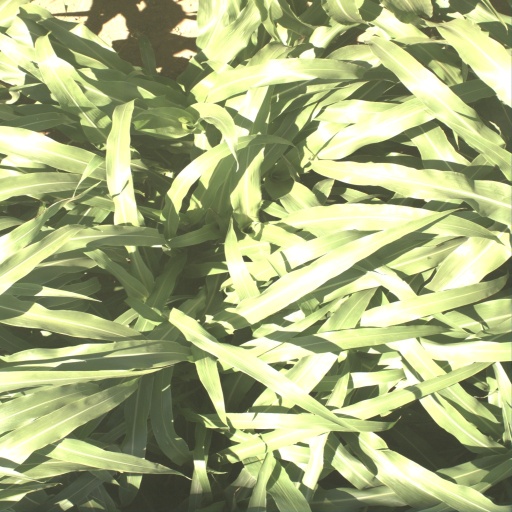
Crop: sorghum